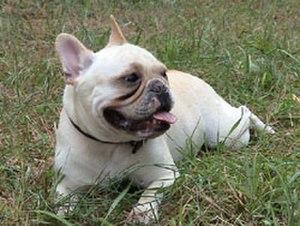
Franka est une série de bande dessinée d'aventure néerlandaise créée par l'auteur Henk Kuijpers pour le magazine néerlandais Pep en 1974, avant qu'elle ne soit éditée en albums par Oberon en 1978.